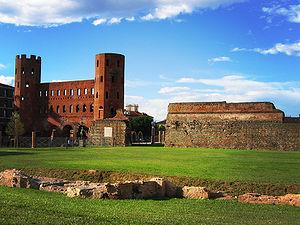
Turin est une ville italienne, chef-lieu de la ville métropolitaine de Turin et de la région du Piémont. Turin a été la capitale des États de Savoie de 1563 à 1713, du royaume de Sicile de 1713 à 1720, du royaume de Sardaigne de 1720 à 1861 et du royaume d'Italie de 1861 à 1865.